The Hidden Hand: Middle East Fears of Conspiracy

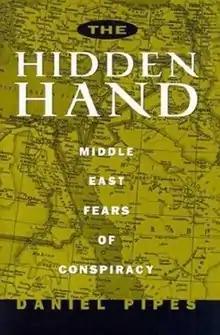
First edition

The Hidden Hand: Middle East Fears of Conspiracy is a 1996 book by Daniel Pipes published by St. Martin's Press.